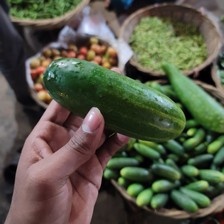
Label: cucumber